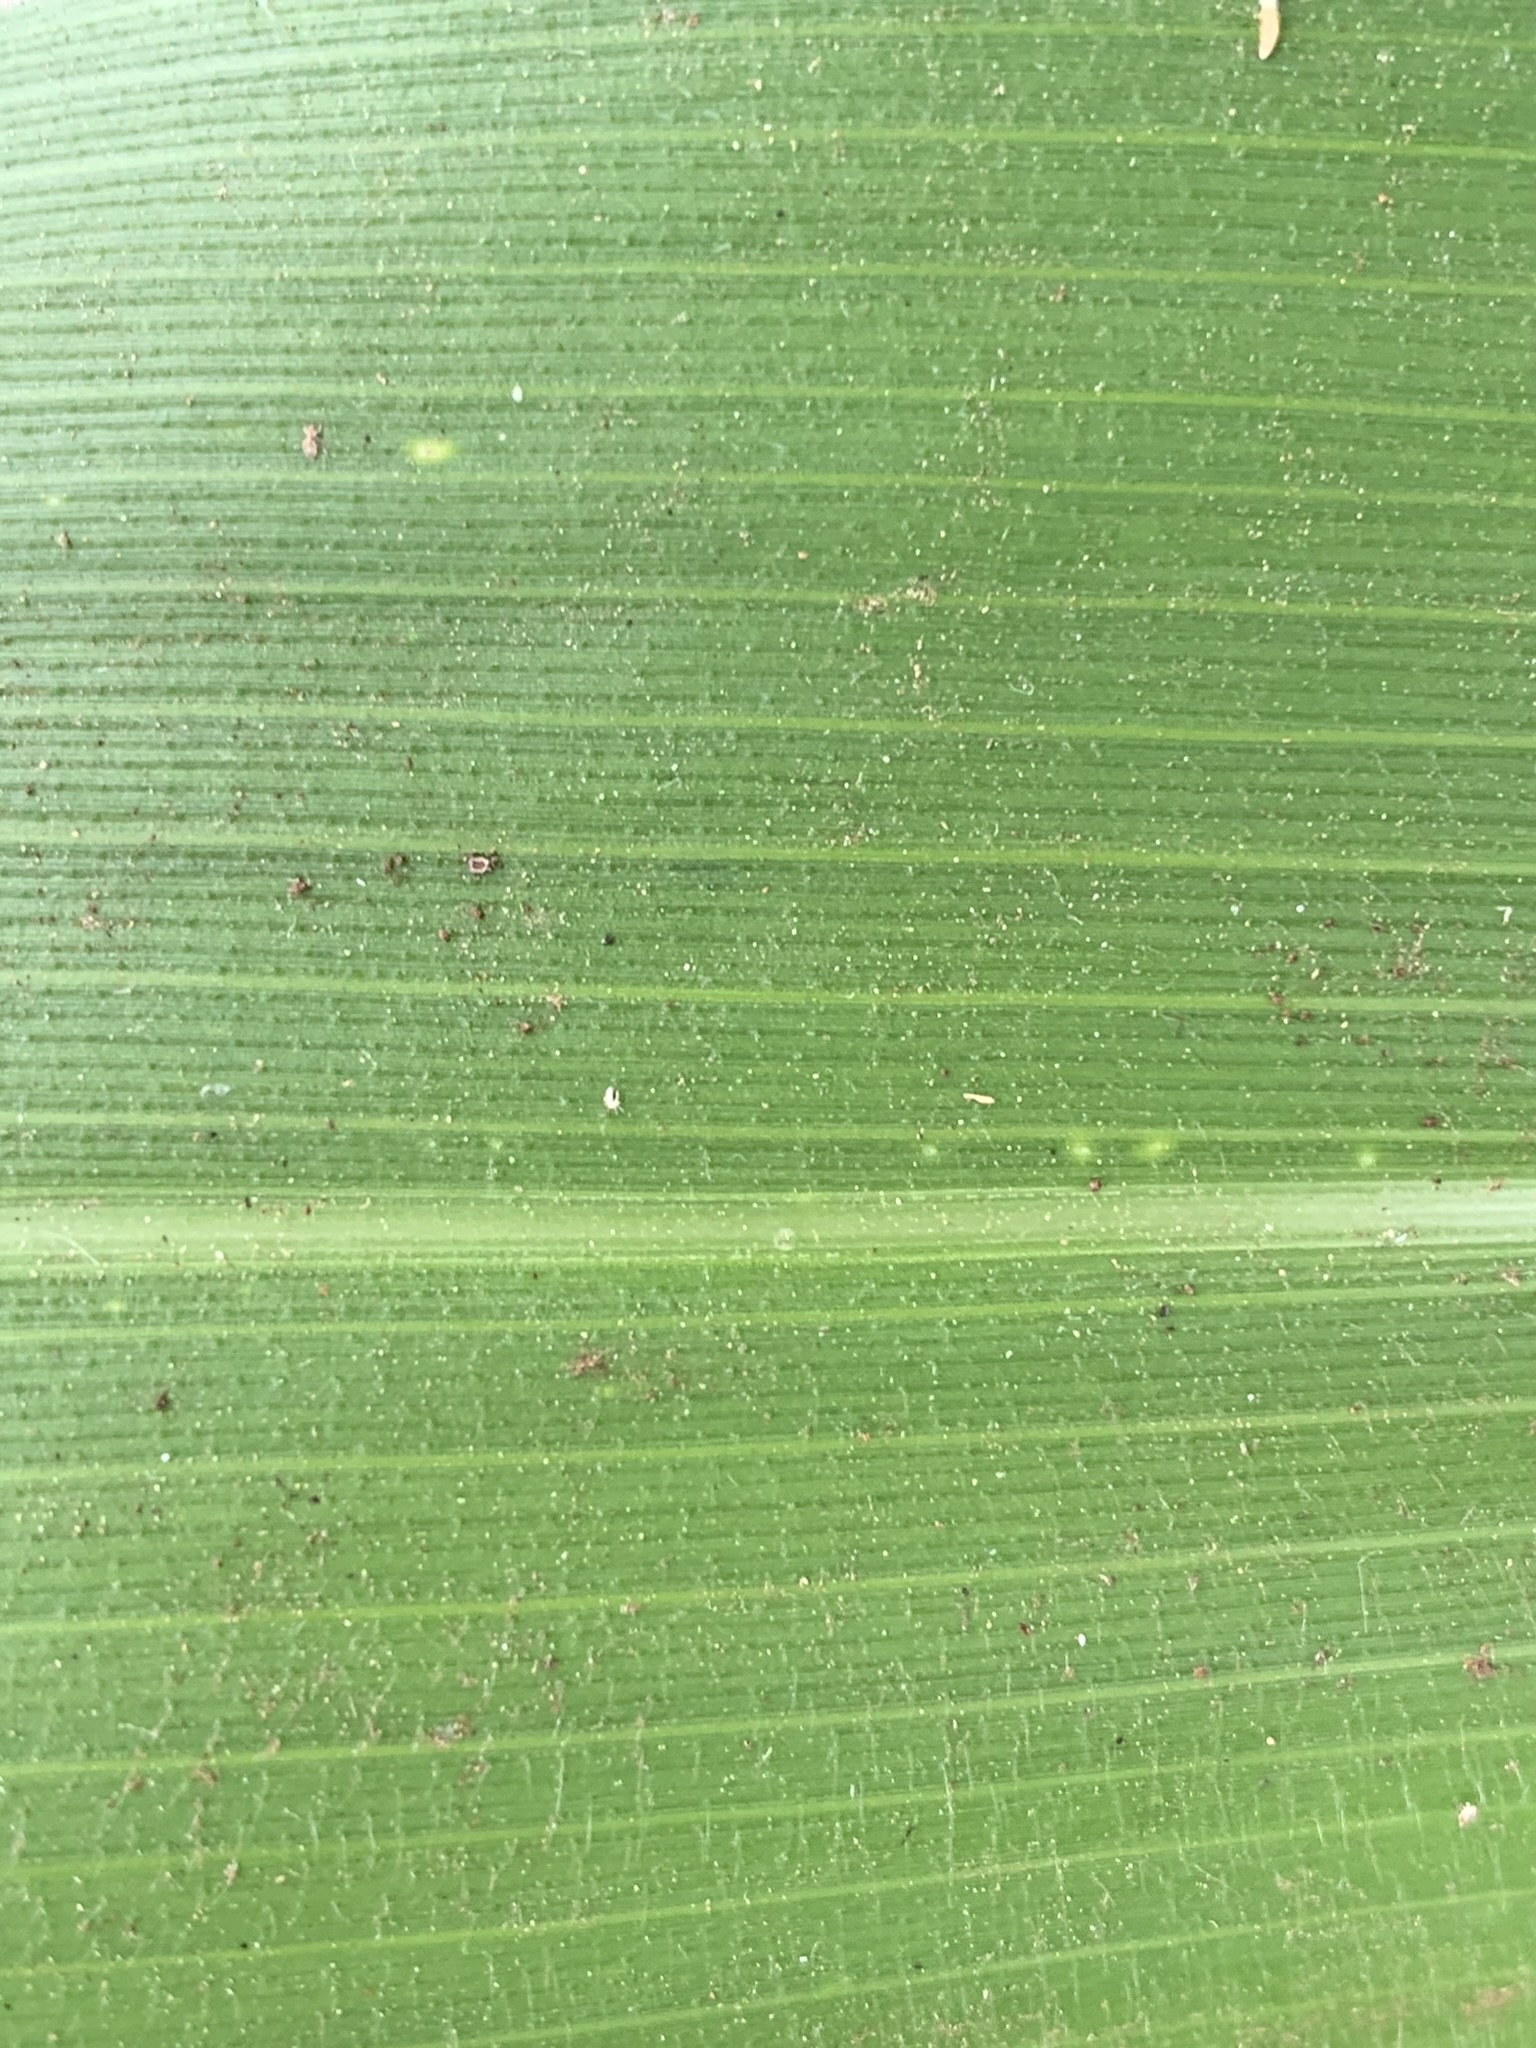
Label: Healthy